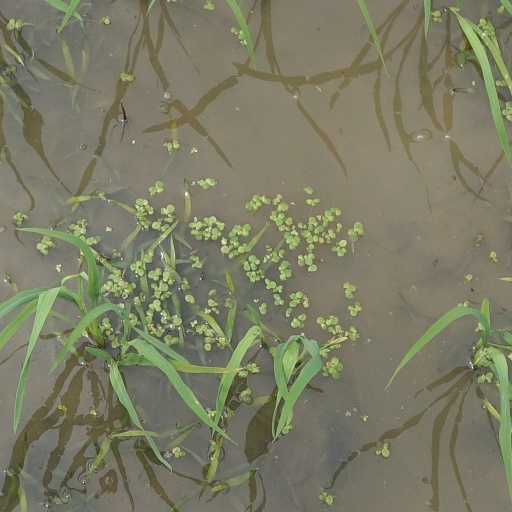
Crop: rice